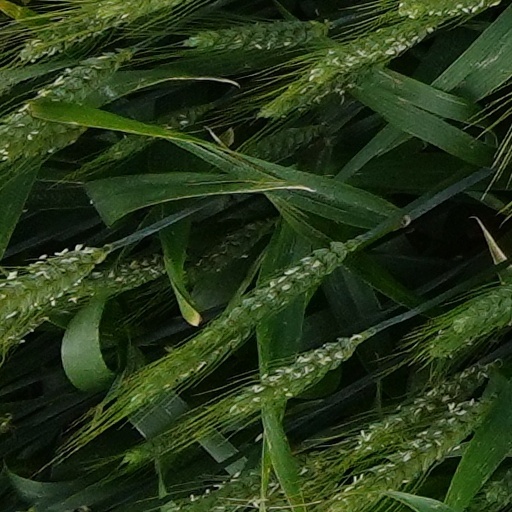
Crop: wheat